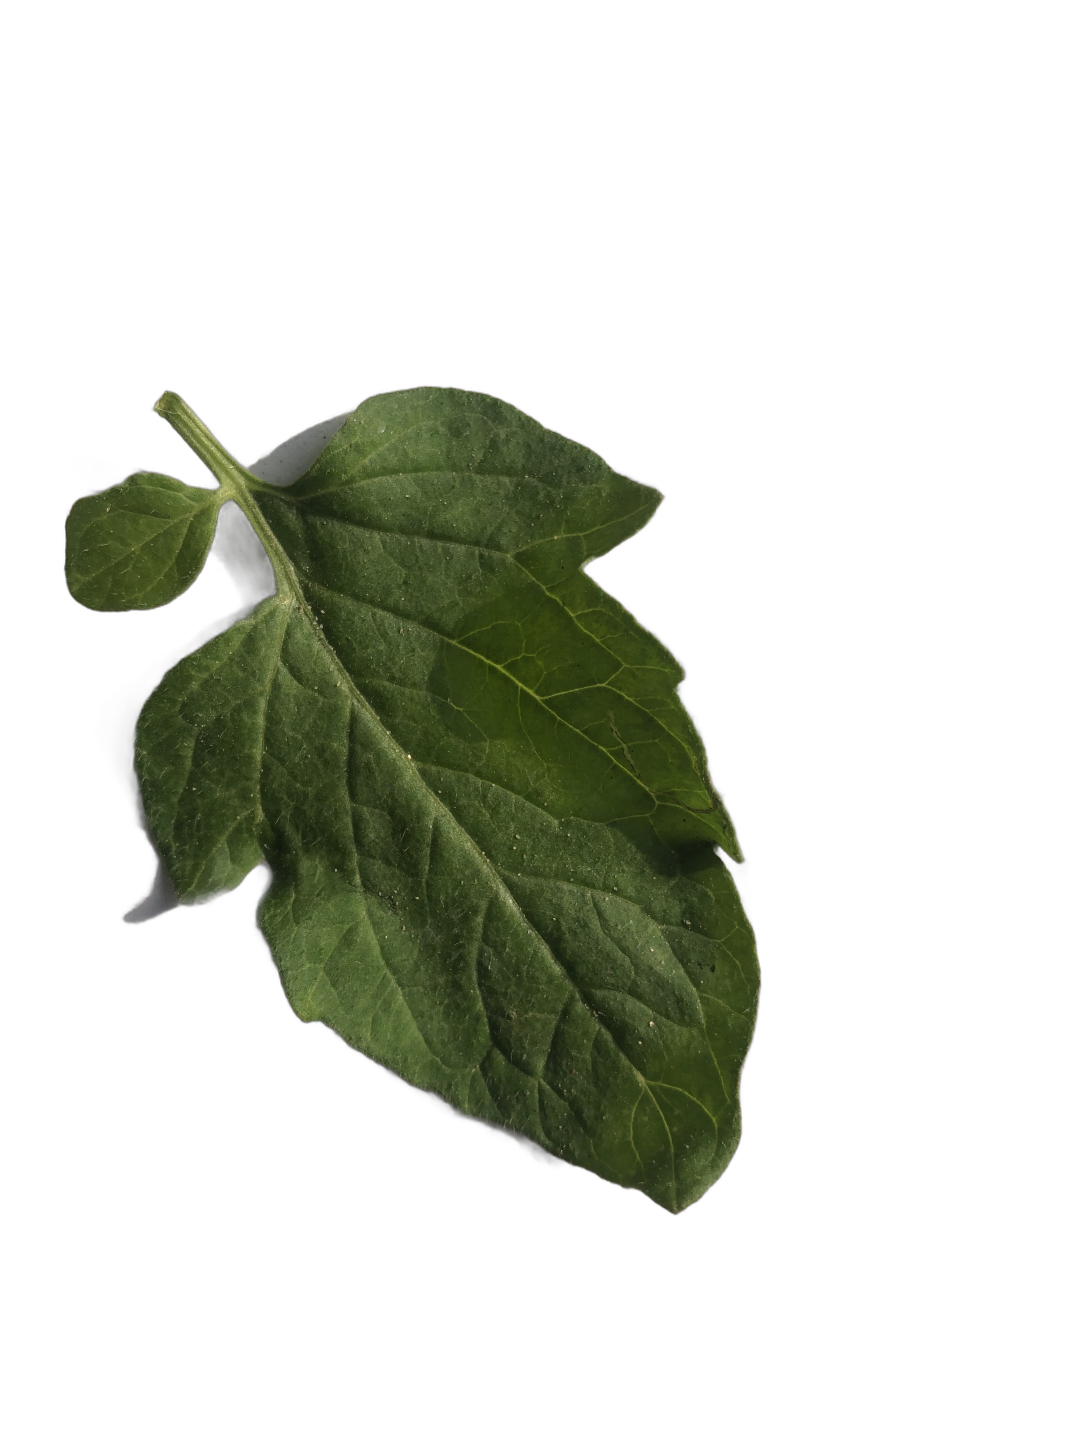
Crop: Tomato
Label: Healthy